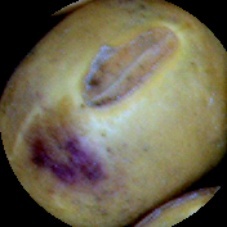
Label: Spotted